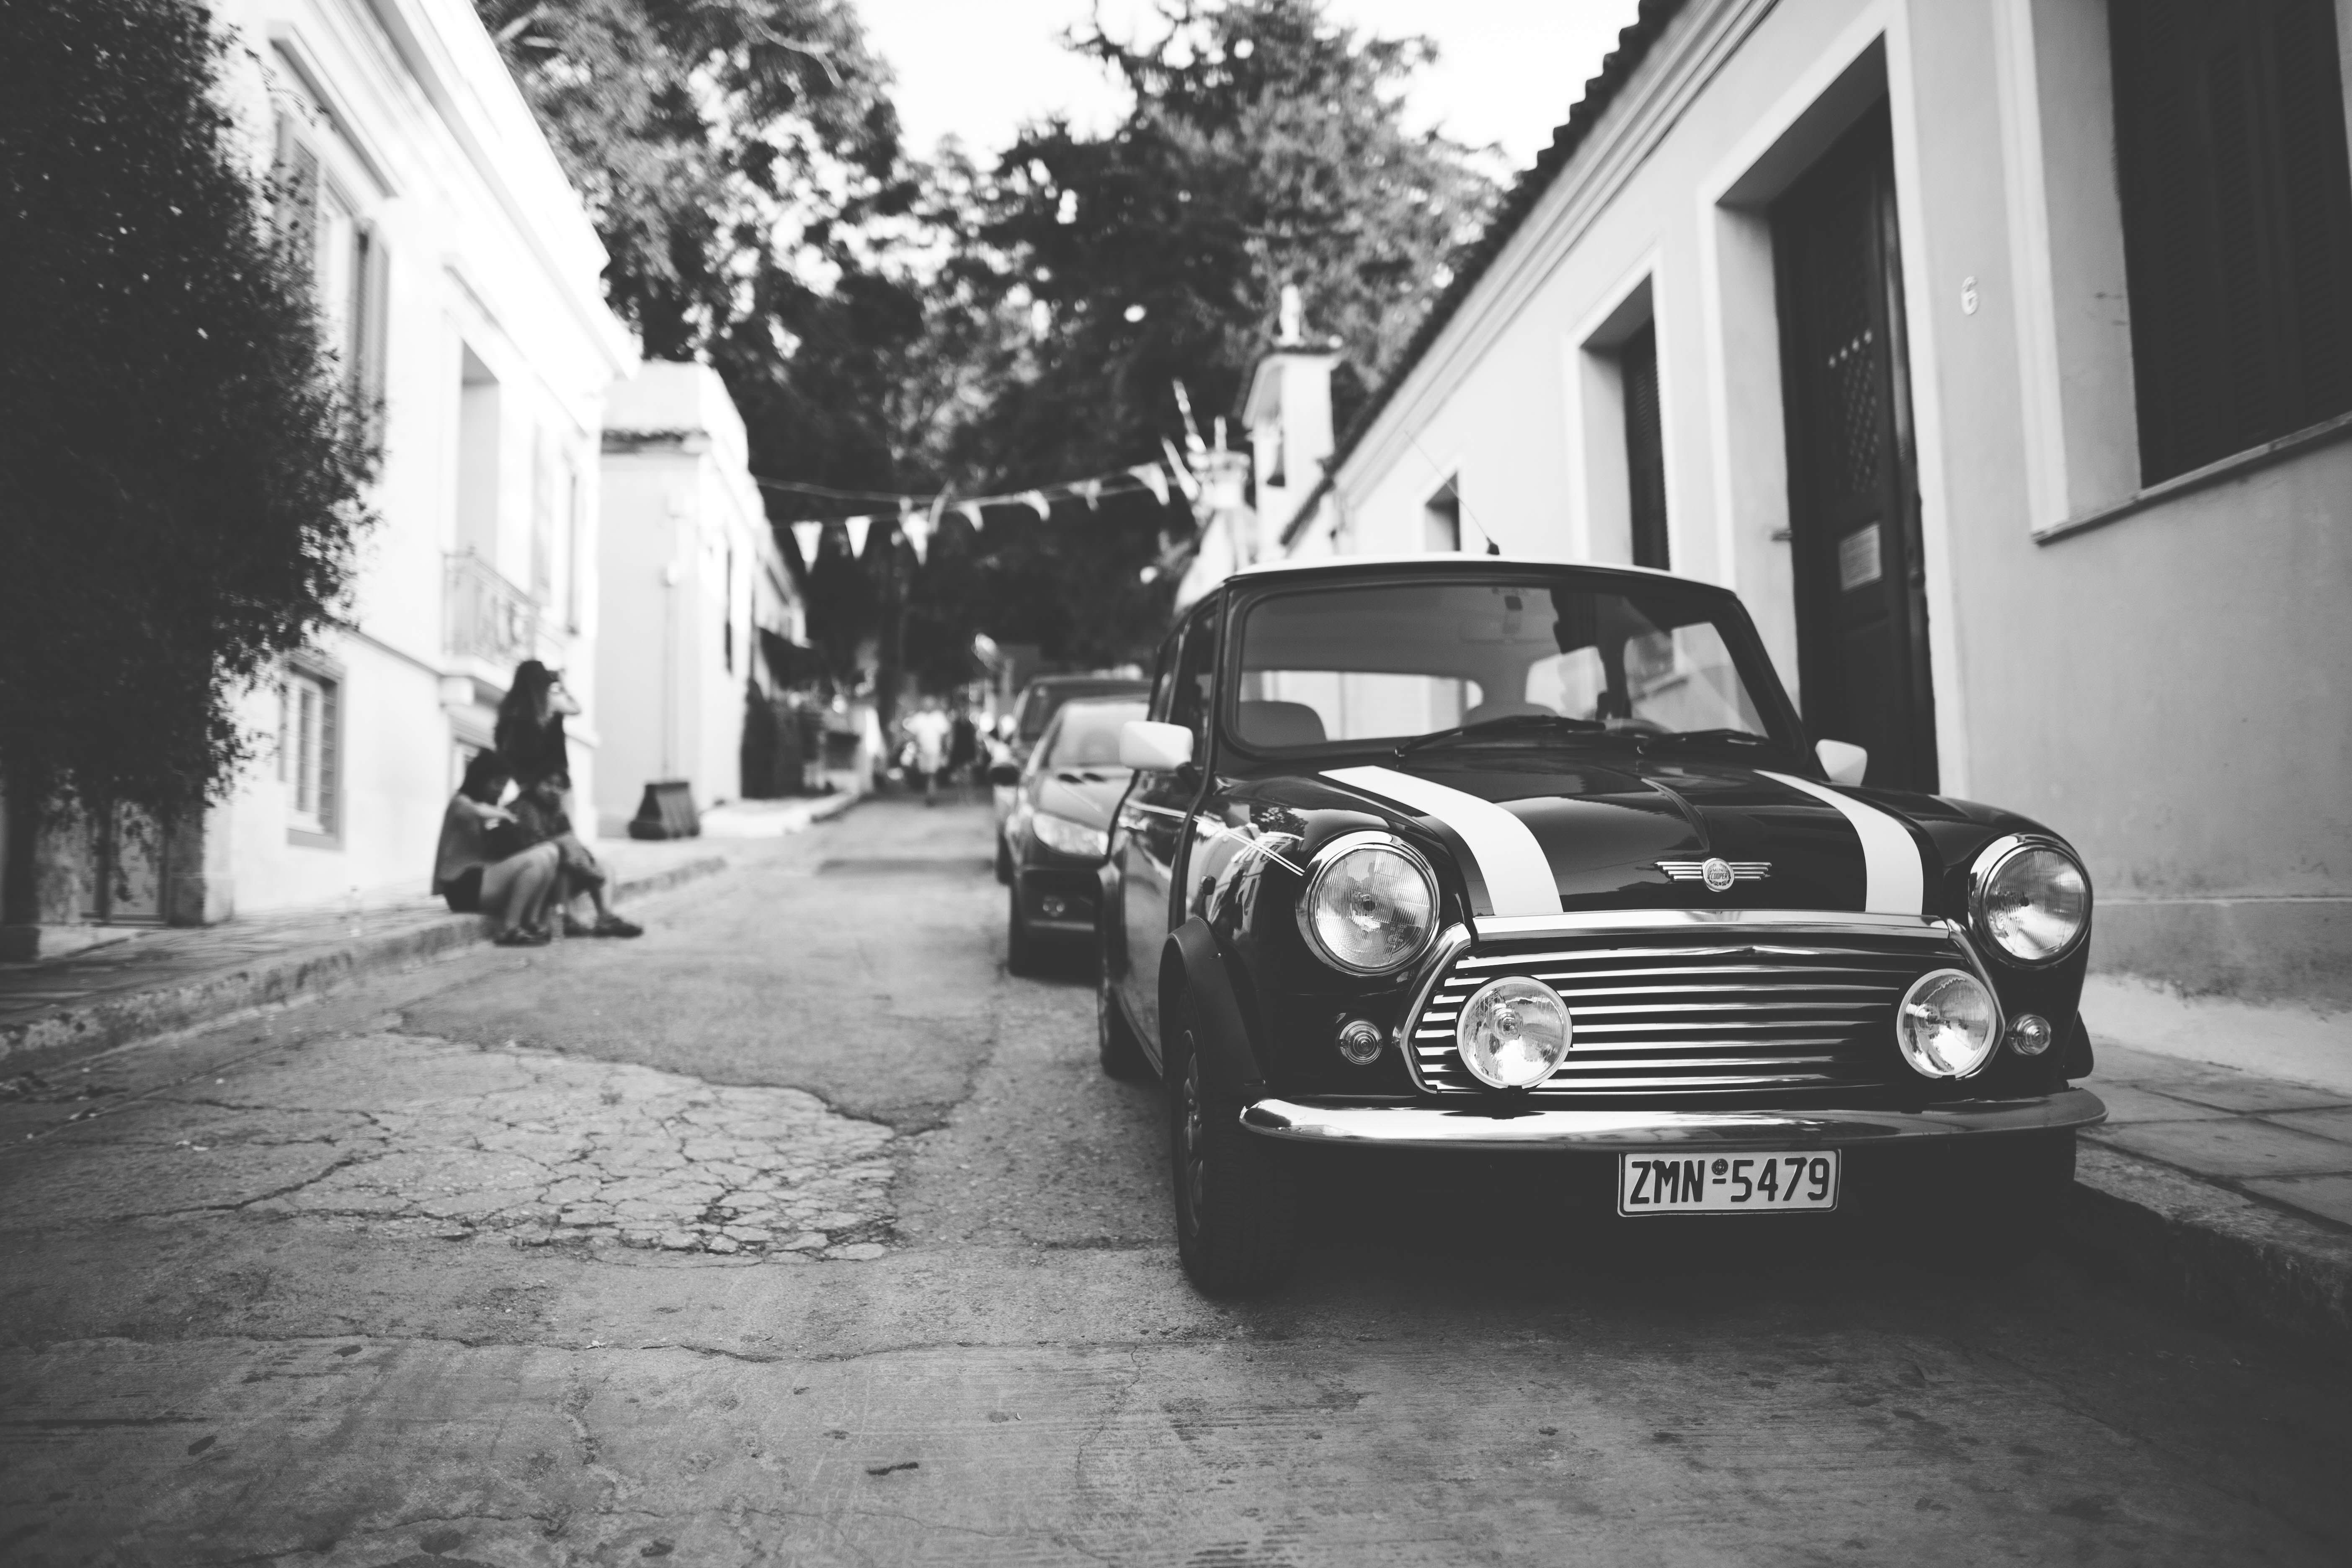
black and white, people, road, street, car, pavement, vehicle, monochrome, sports car, vintage car, mini cooper, cars, sedan, mini, classic, convertible, vehicles, antique car, land vehicle, monochrome photography, automobile make, automotive exterior, compact car, automotive design, luxury vehicle, subcompact car